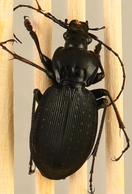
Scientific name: Carabus goryi
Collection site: Great Smoky Mountains National Park NEON (GRSM), plot GRSM_022